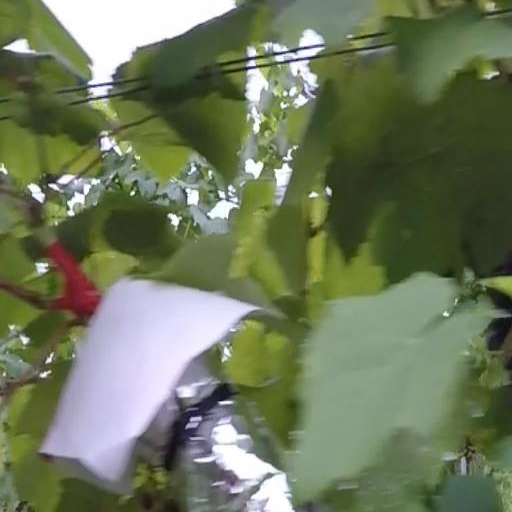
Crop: grape